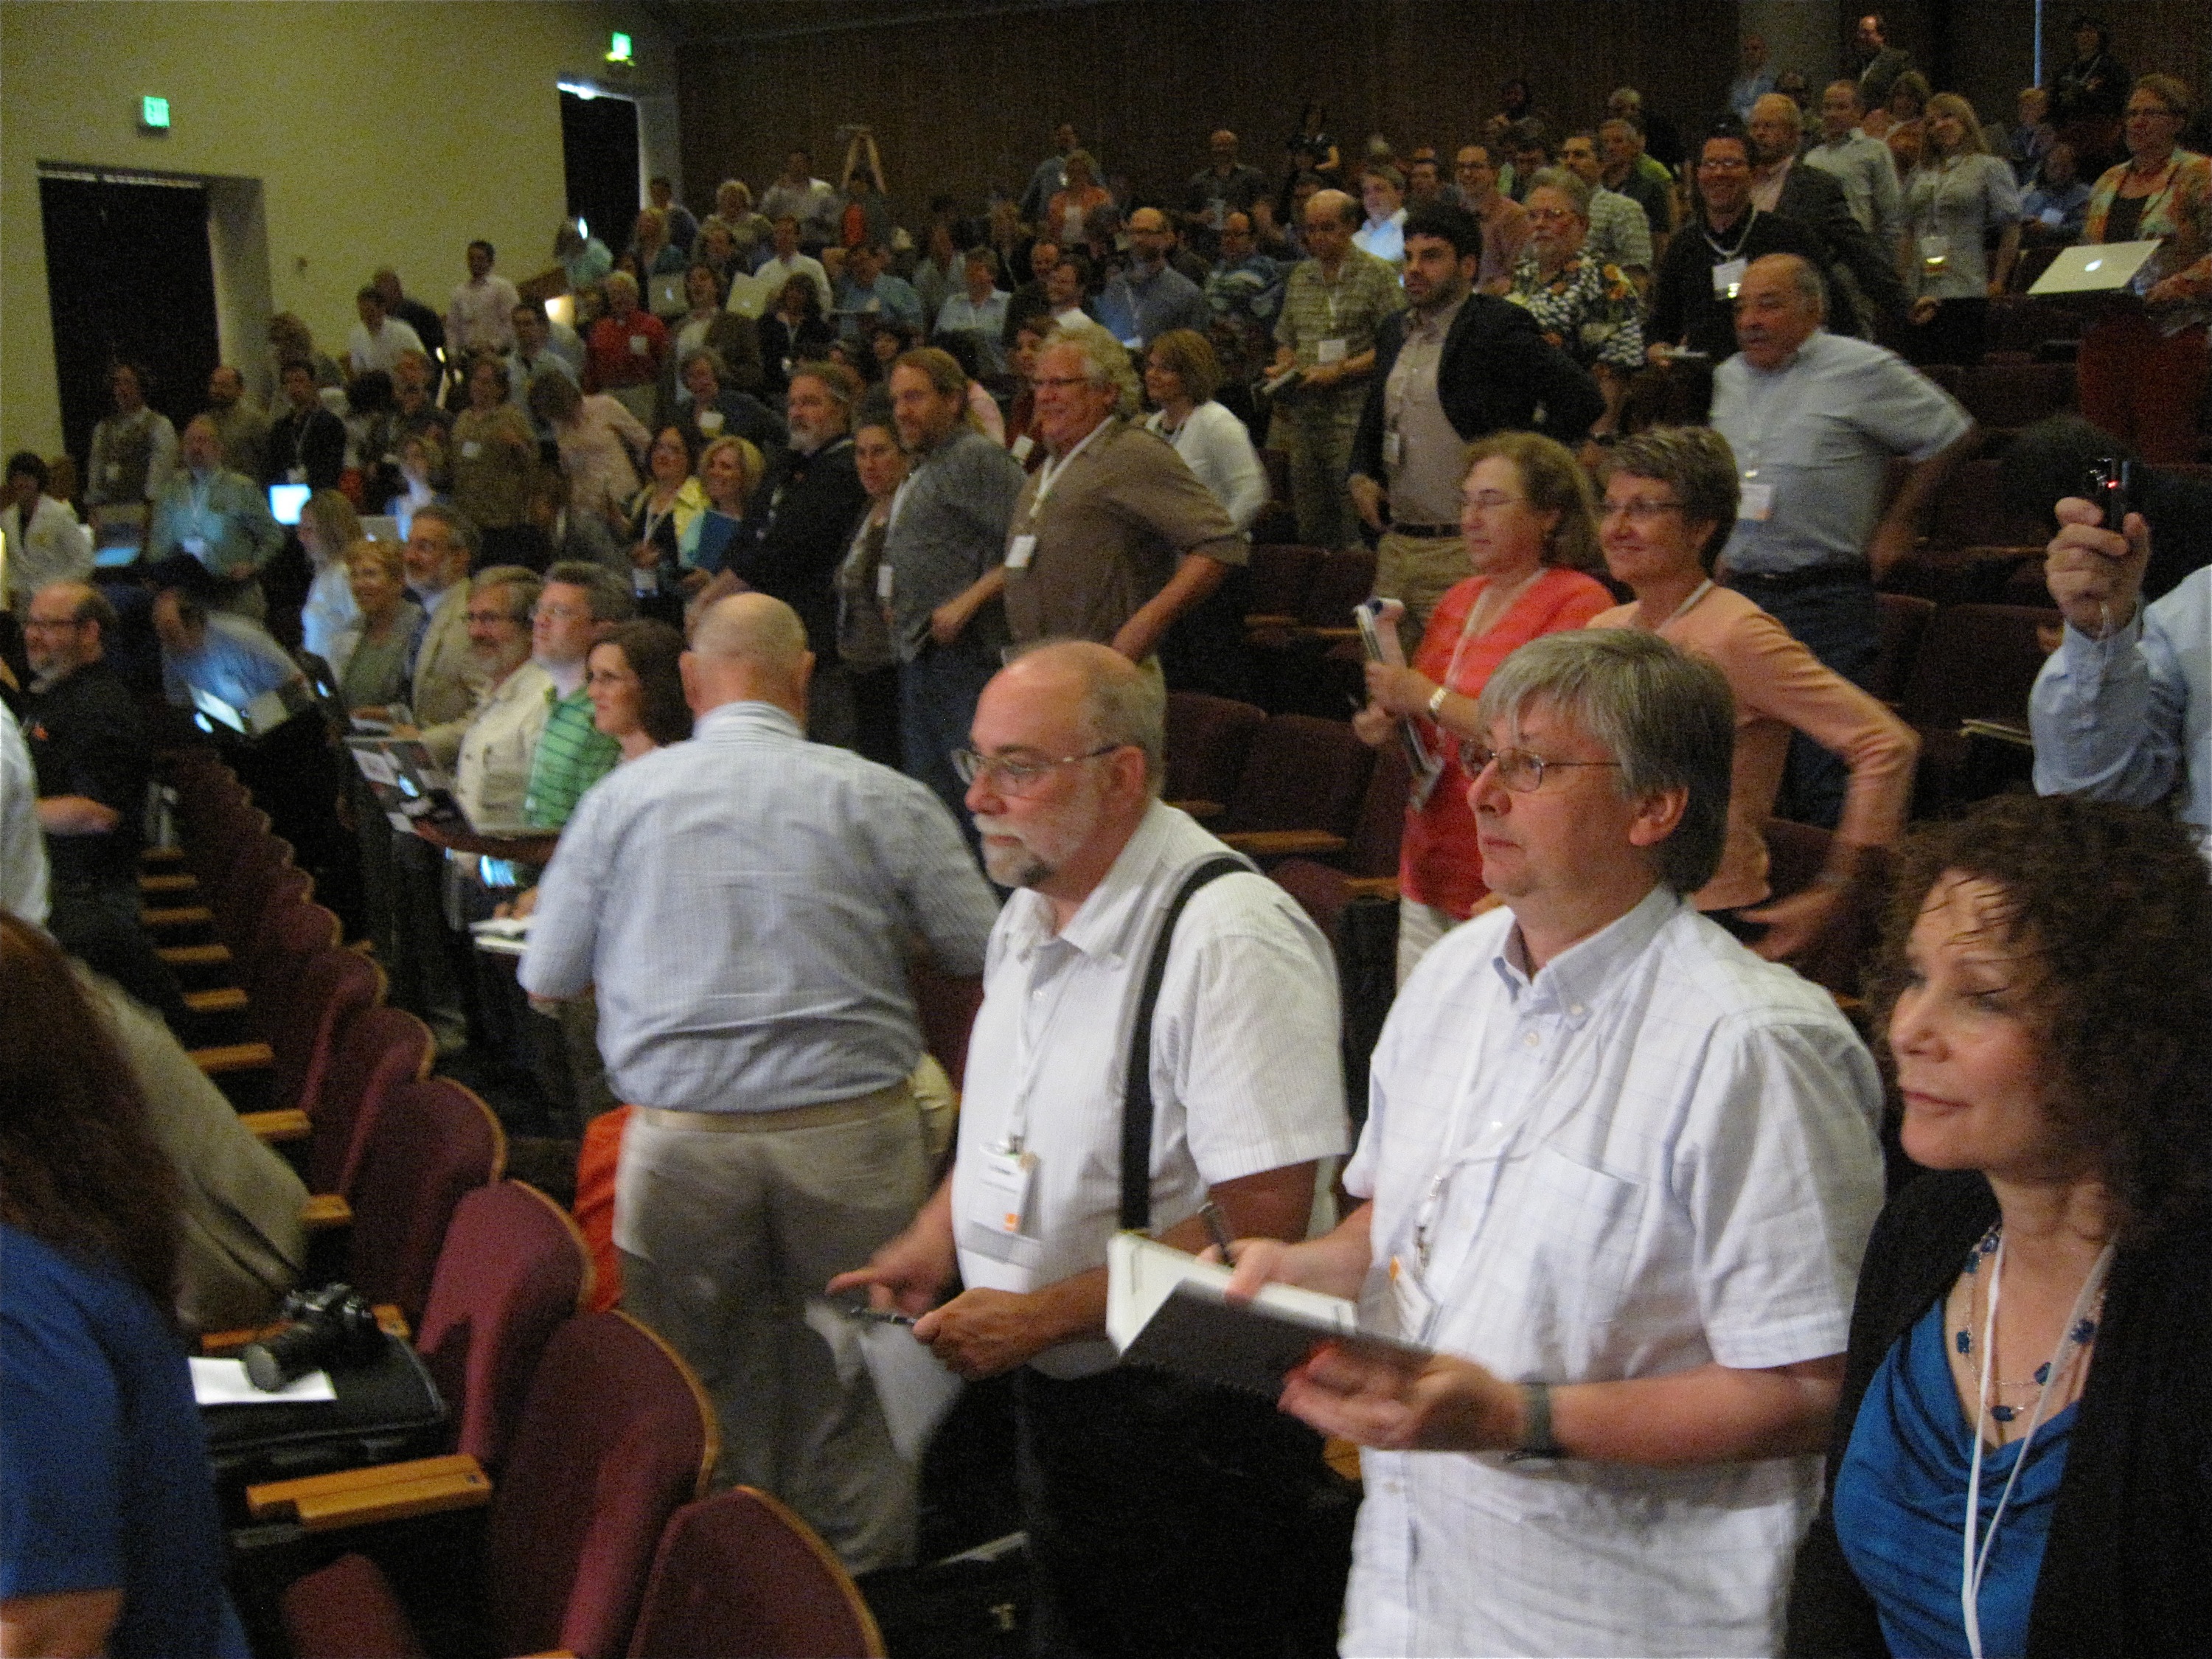
people, audience, meal, lecture, monterey, nmc2009, academic conference